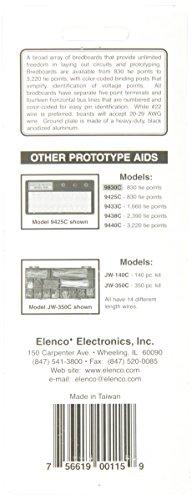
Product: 9830 Breadboard-Prototype Design Aid
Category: Toys & Games | Learning & Education | Science Kits & Toys
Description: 4 independent common bus lines for easy connections to common lines.
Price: $15.70
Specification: ProductDimensions:10x4x1inches|ItemWeight:4ounces|ShippingWeight:4ounces(Viewshippingratesandpolicies)|DomesticShipping:ItemcanbeshippedwithinU.S.|InternationalShipping:ThisitemcanbeshippedtoselectcountriesoutsideoftheU.S.LearnMore|ASIN:B0002H4W2S|Itemmodelnumber:9830C|Manufacturerrecommendedage:15-19years